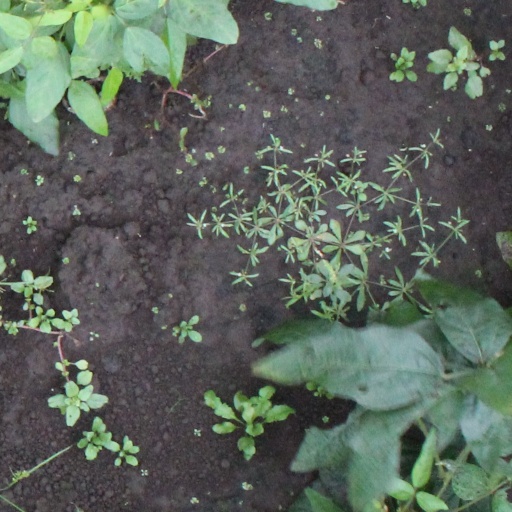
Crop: soybean